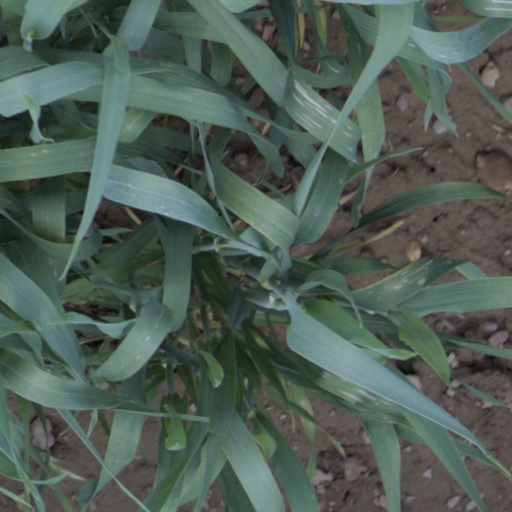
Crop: wheat